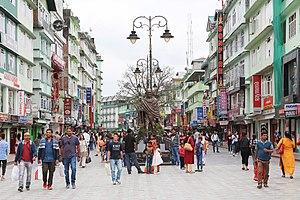
M.G. Marg, Gangtok, Sikkim